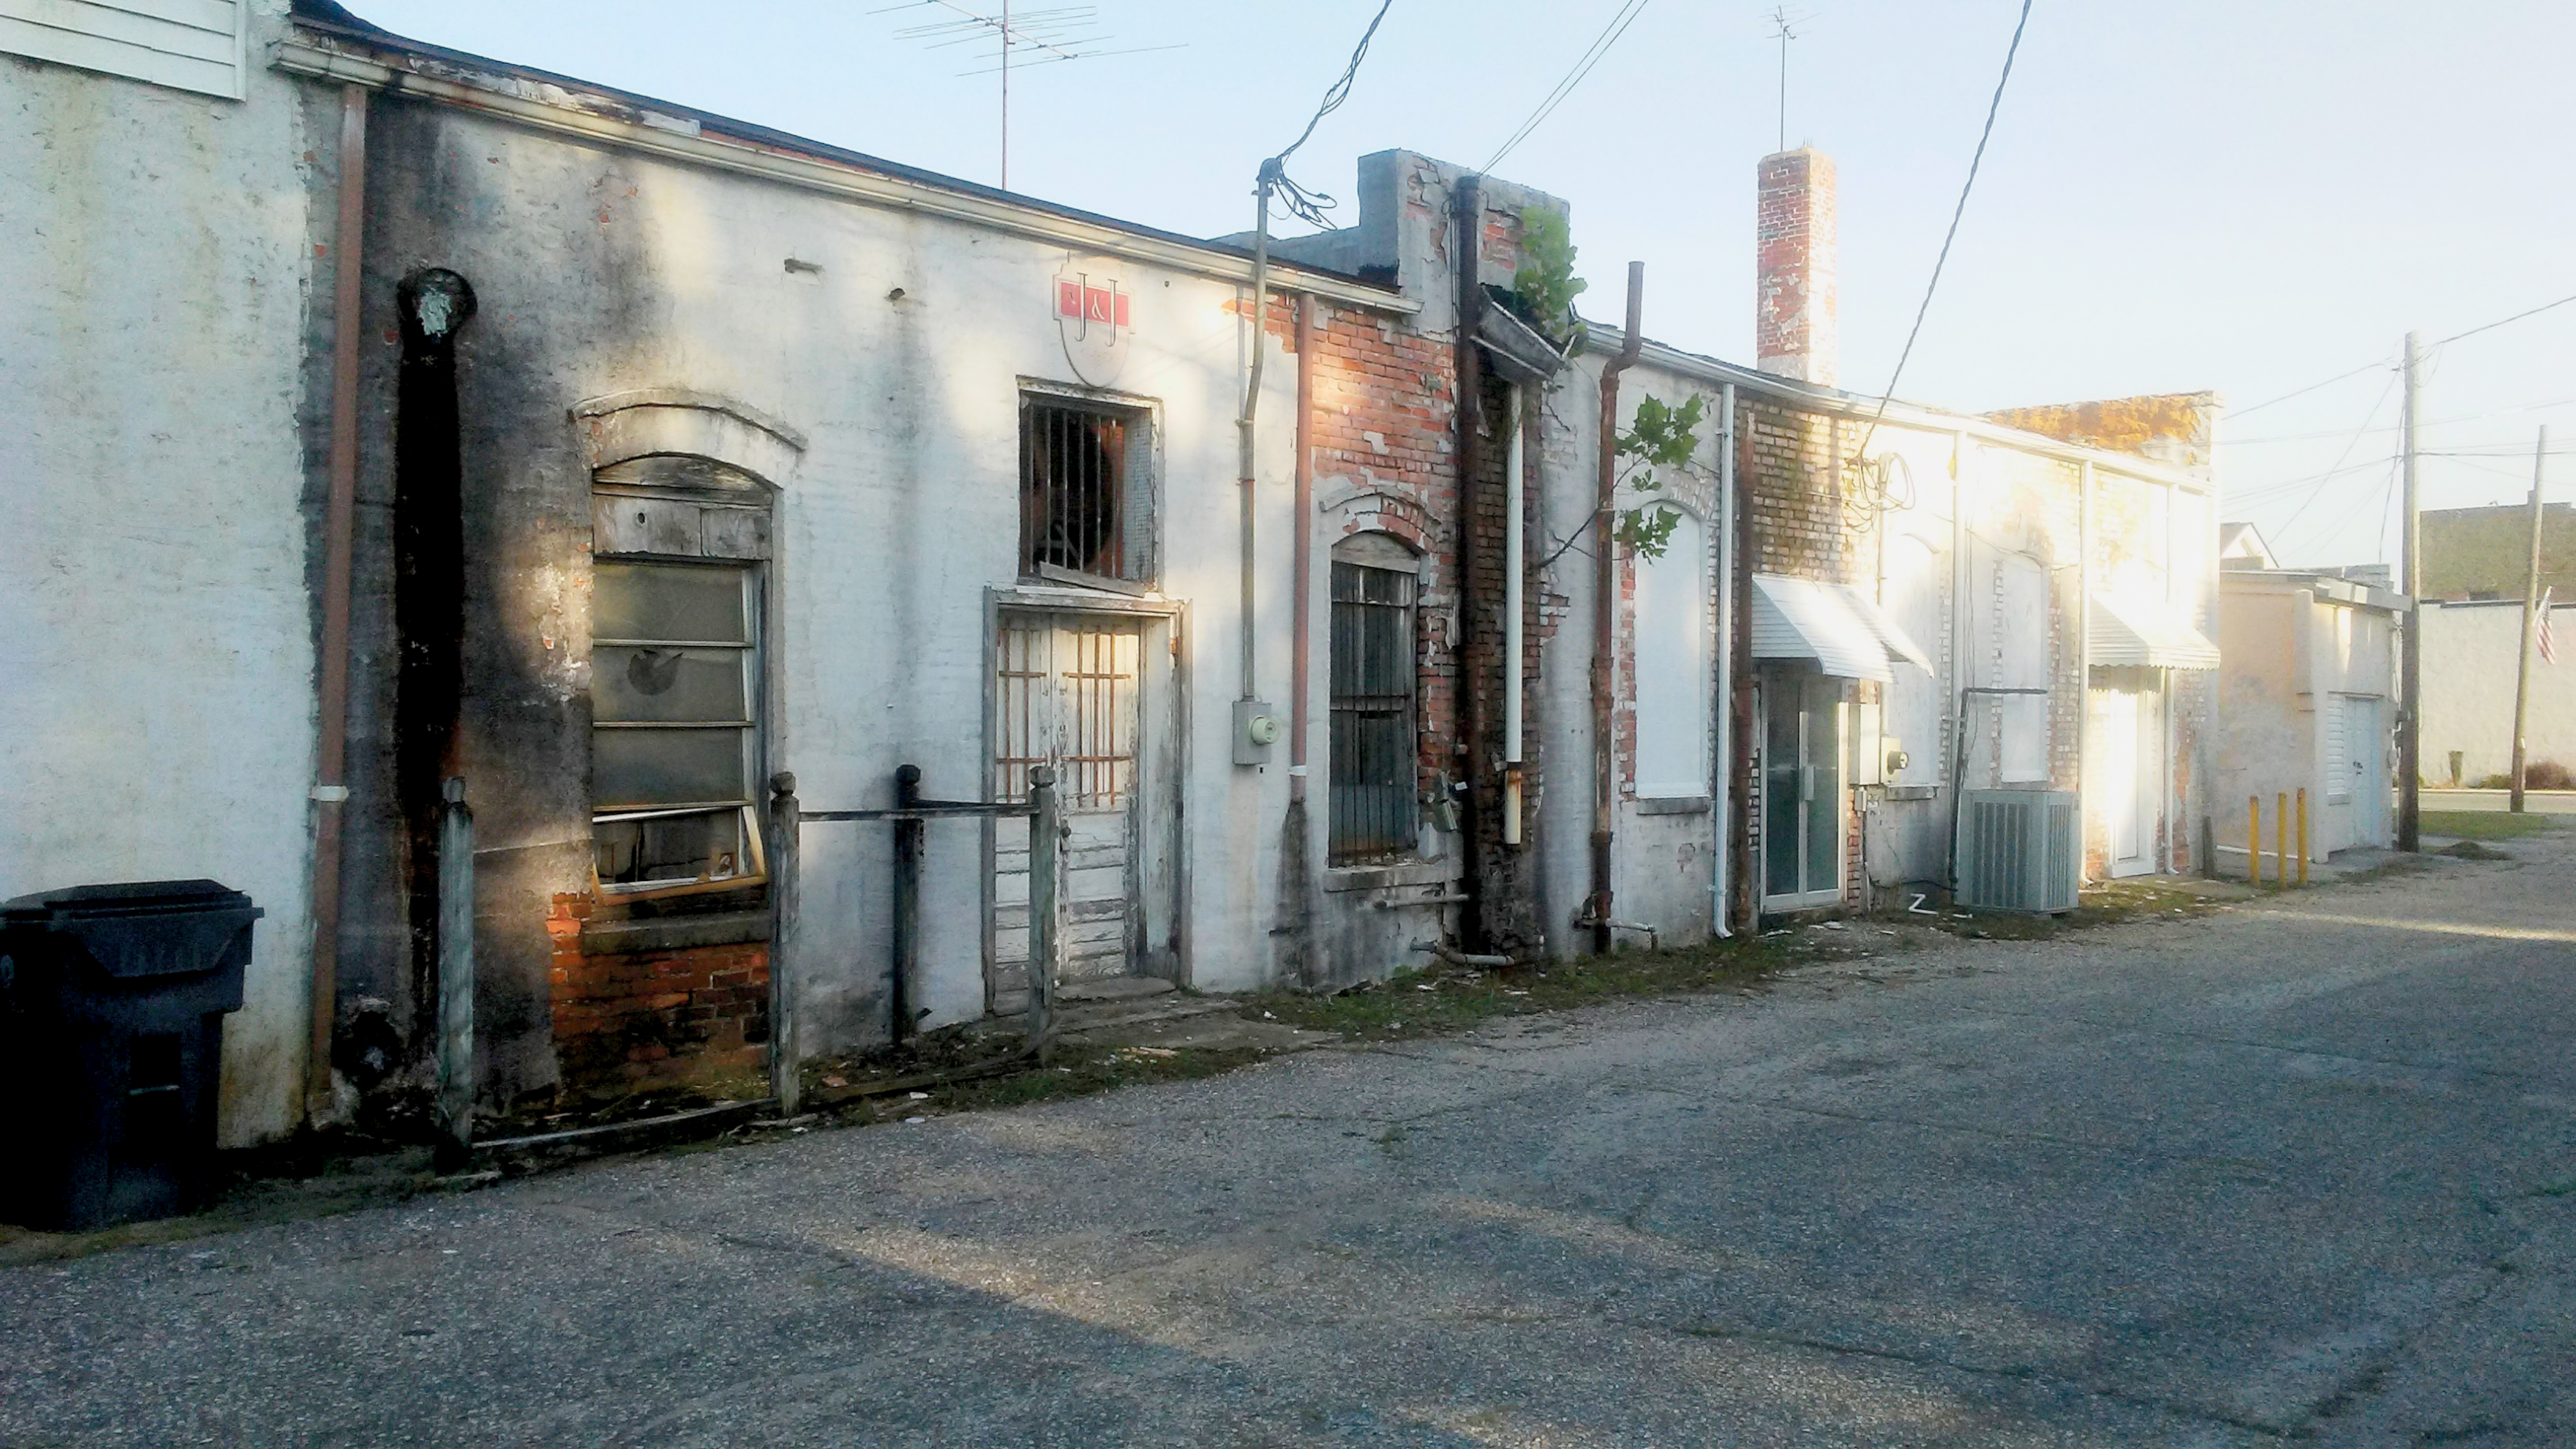
property, building, neighbourhood, town, urban area, house, architecture, street, facade, residential area, city, road, home, door